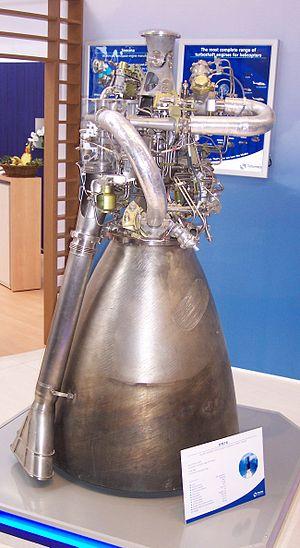
Le moteur HM-7 est un moteur-fusée cryogénique développé par la Société européenne de propulsion pour propulser le troisième étage de la fusée Ariane 1 qui a été utilisé pour la première fois en 1979.
Le Laboratoire de recherches balistiques et aérodynamiques était situé à Vernon, sur une emprise de la délégation générale pour l'Armement.